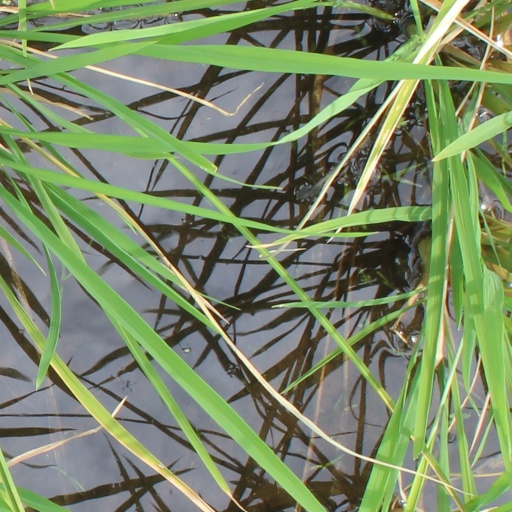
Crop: rice